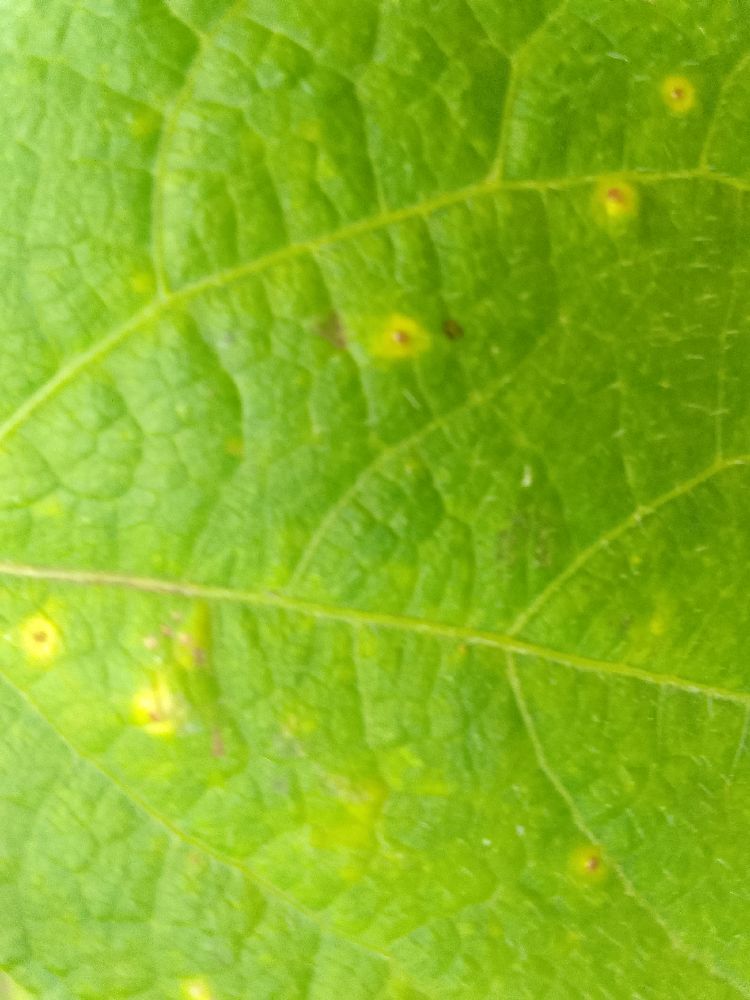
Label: rust